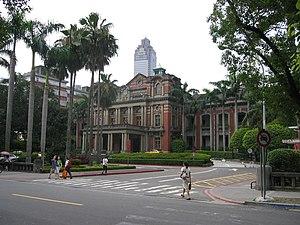
Taipei est la capitale de Taïwan. Taipei en est la plus grande ville avec 2 635 286 habitants dans la ville proprement dite et 7 034 444 dans l'aire urbaine. Plus largement, le cercle de vie qui est composé par Taipei, Nouveau Taipei, Keelung et Taoyuan où l'aéroport international de Taiwan-Taoyuan se situe, compte une population de 9 248 049 habitants. Taipei est la capitale politique, culturelle et économique de l'île. Son industrie est particulièrement moderne, notamment en électronique.
Voici la liste des attractions touristiques de Taipei, la capitale de Taïwan, que vous pouvez visiter.